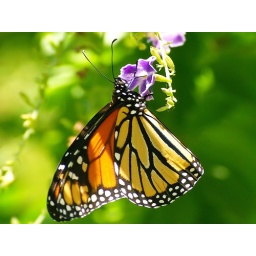
Butterfly at butterfly house at Zoo in San anotonio